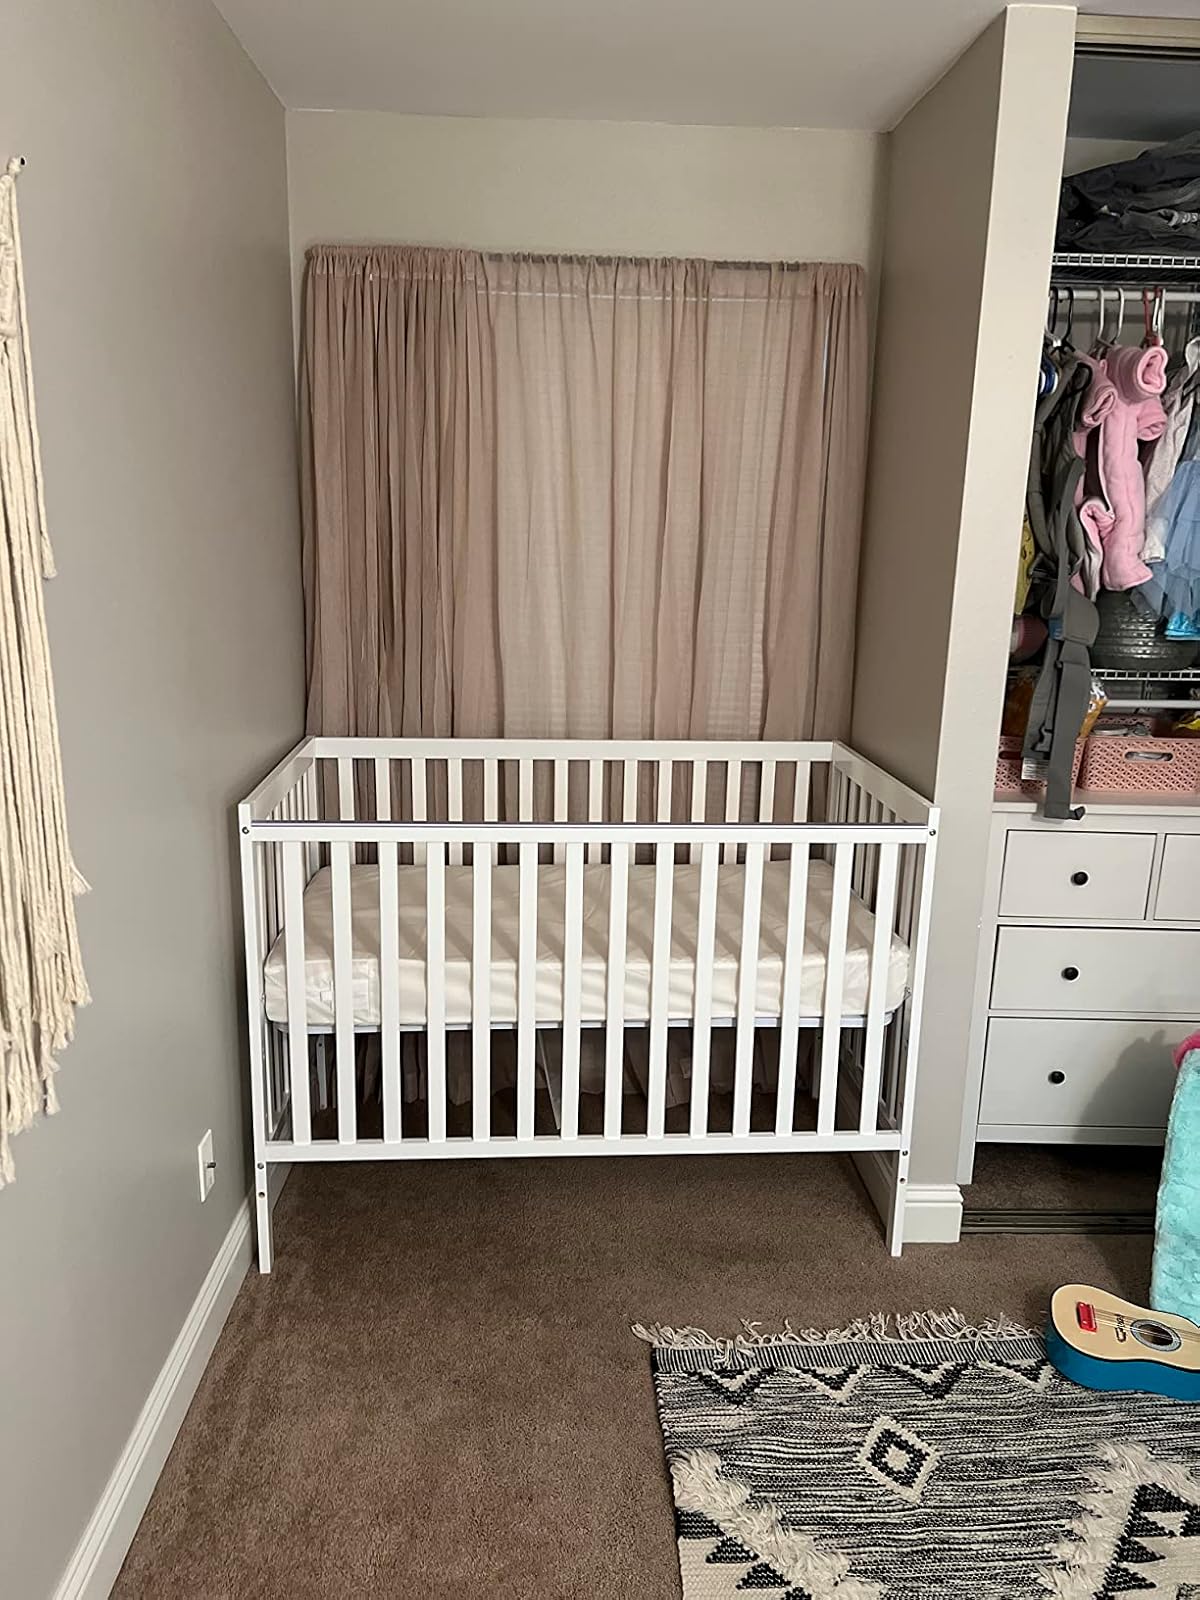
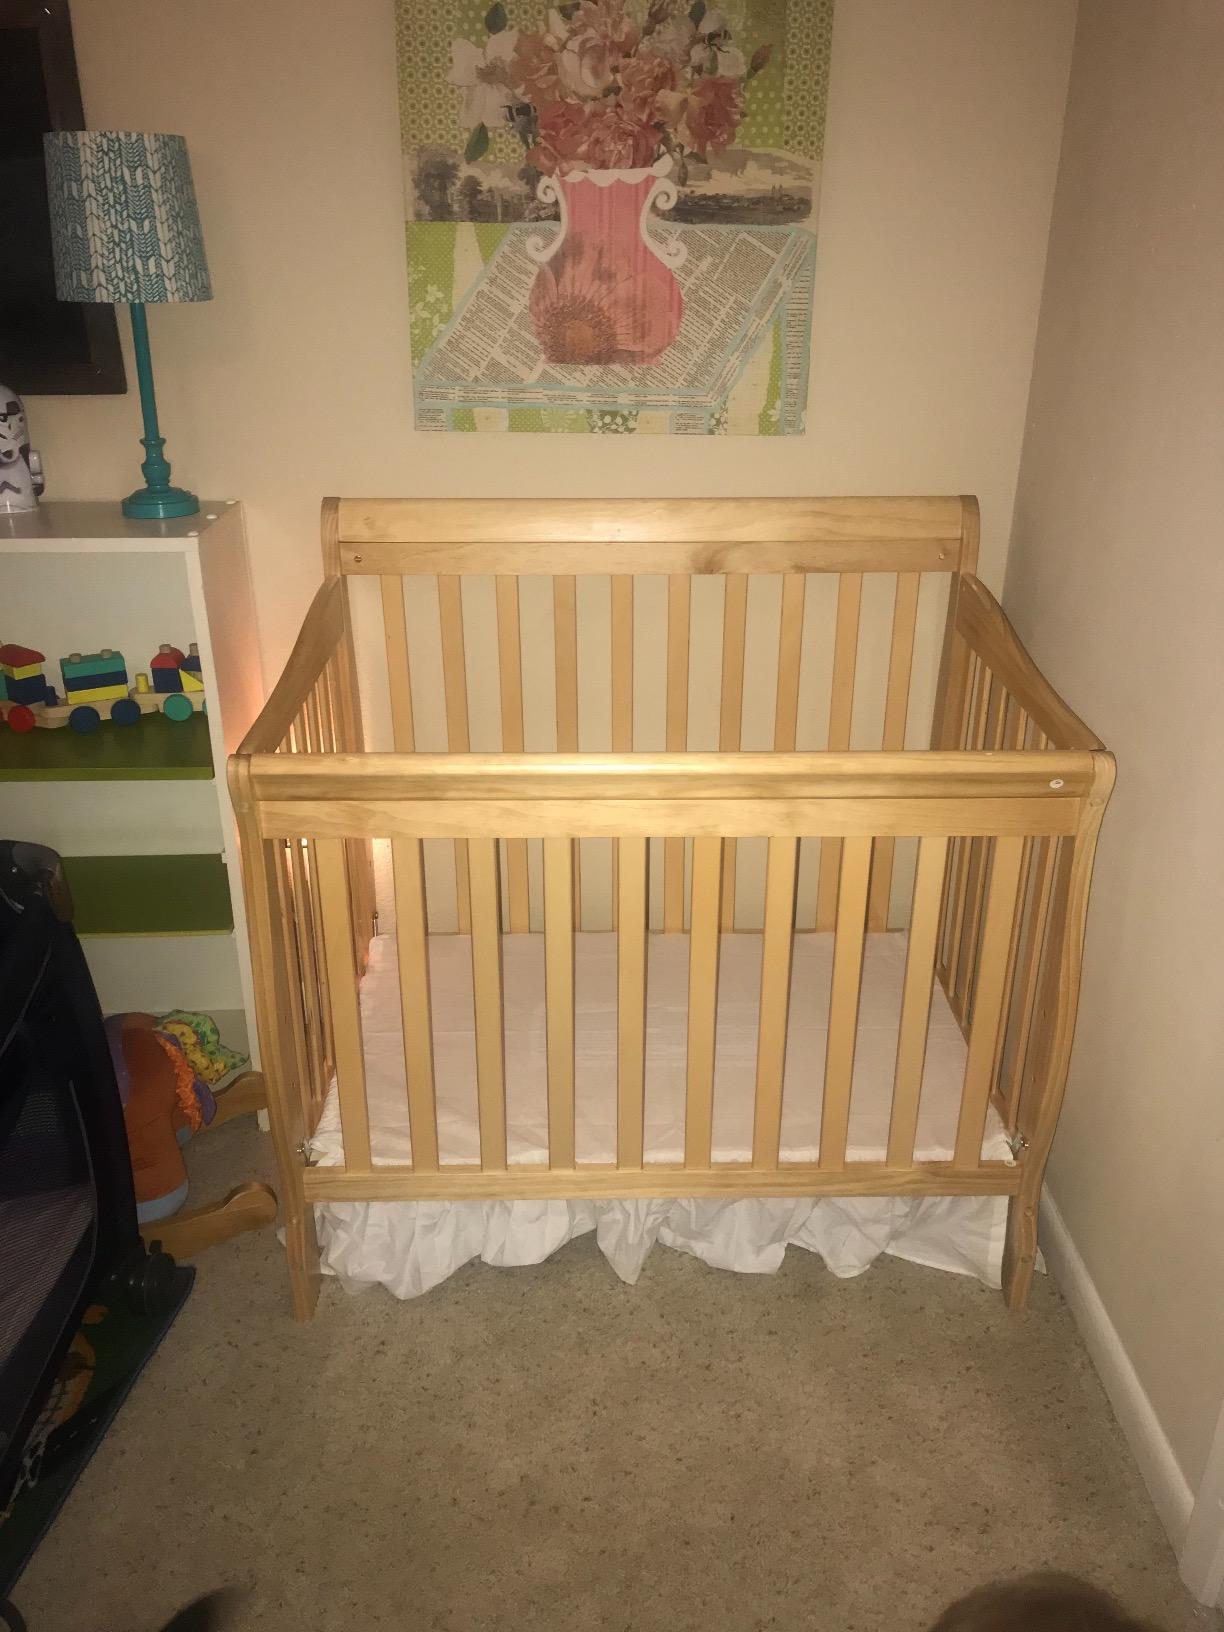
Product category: products_crib
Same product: no